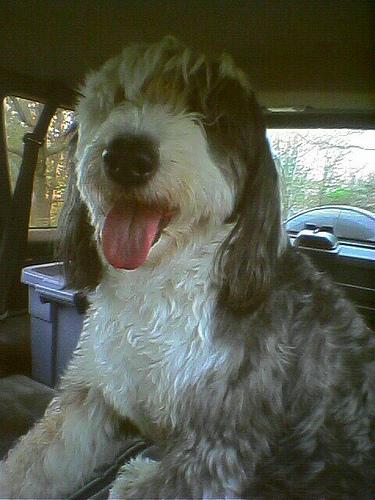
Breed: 257-n000108-Old_English_sheepdog